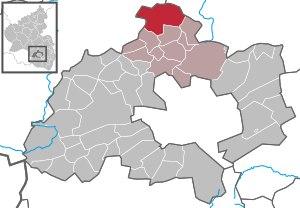
Niederkirchen est une municipalité de la Verbandsgemeinde Otterberg, dans l'arrondissement de Kaiserslautern, en Rhénanie-Palatinat, dans l'ouest de l'Allemagne.